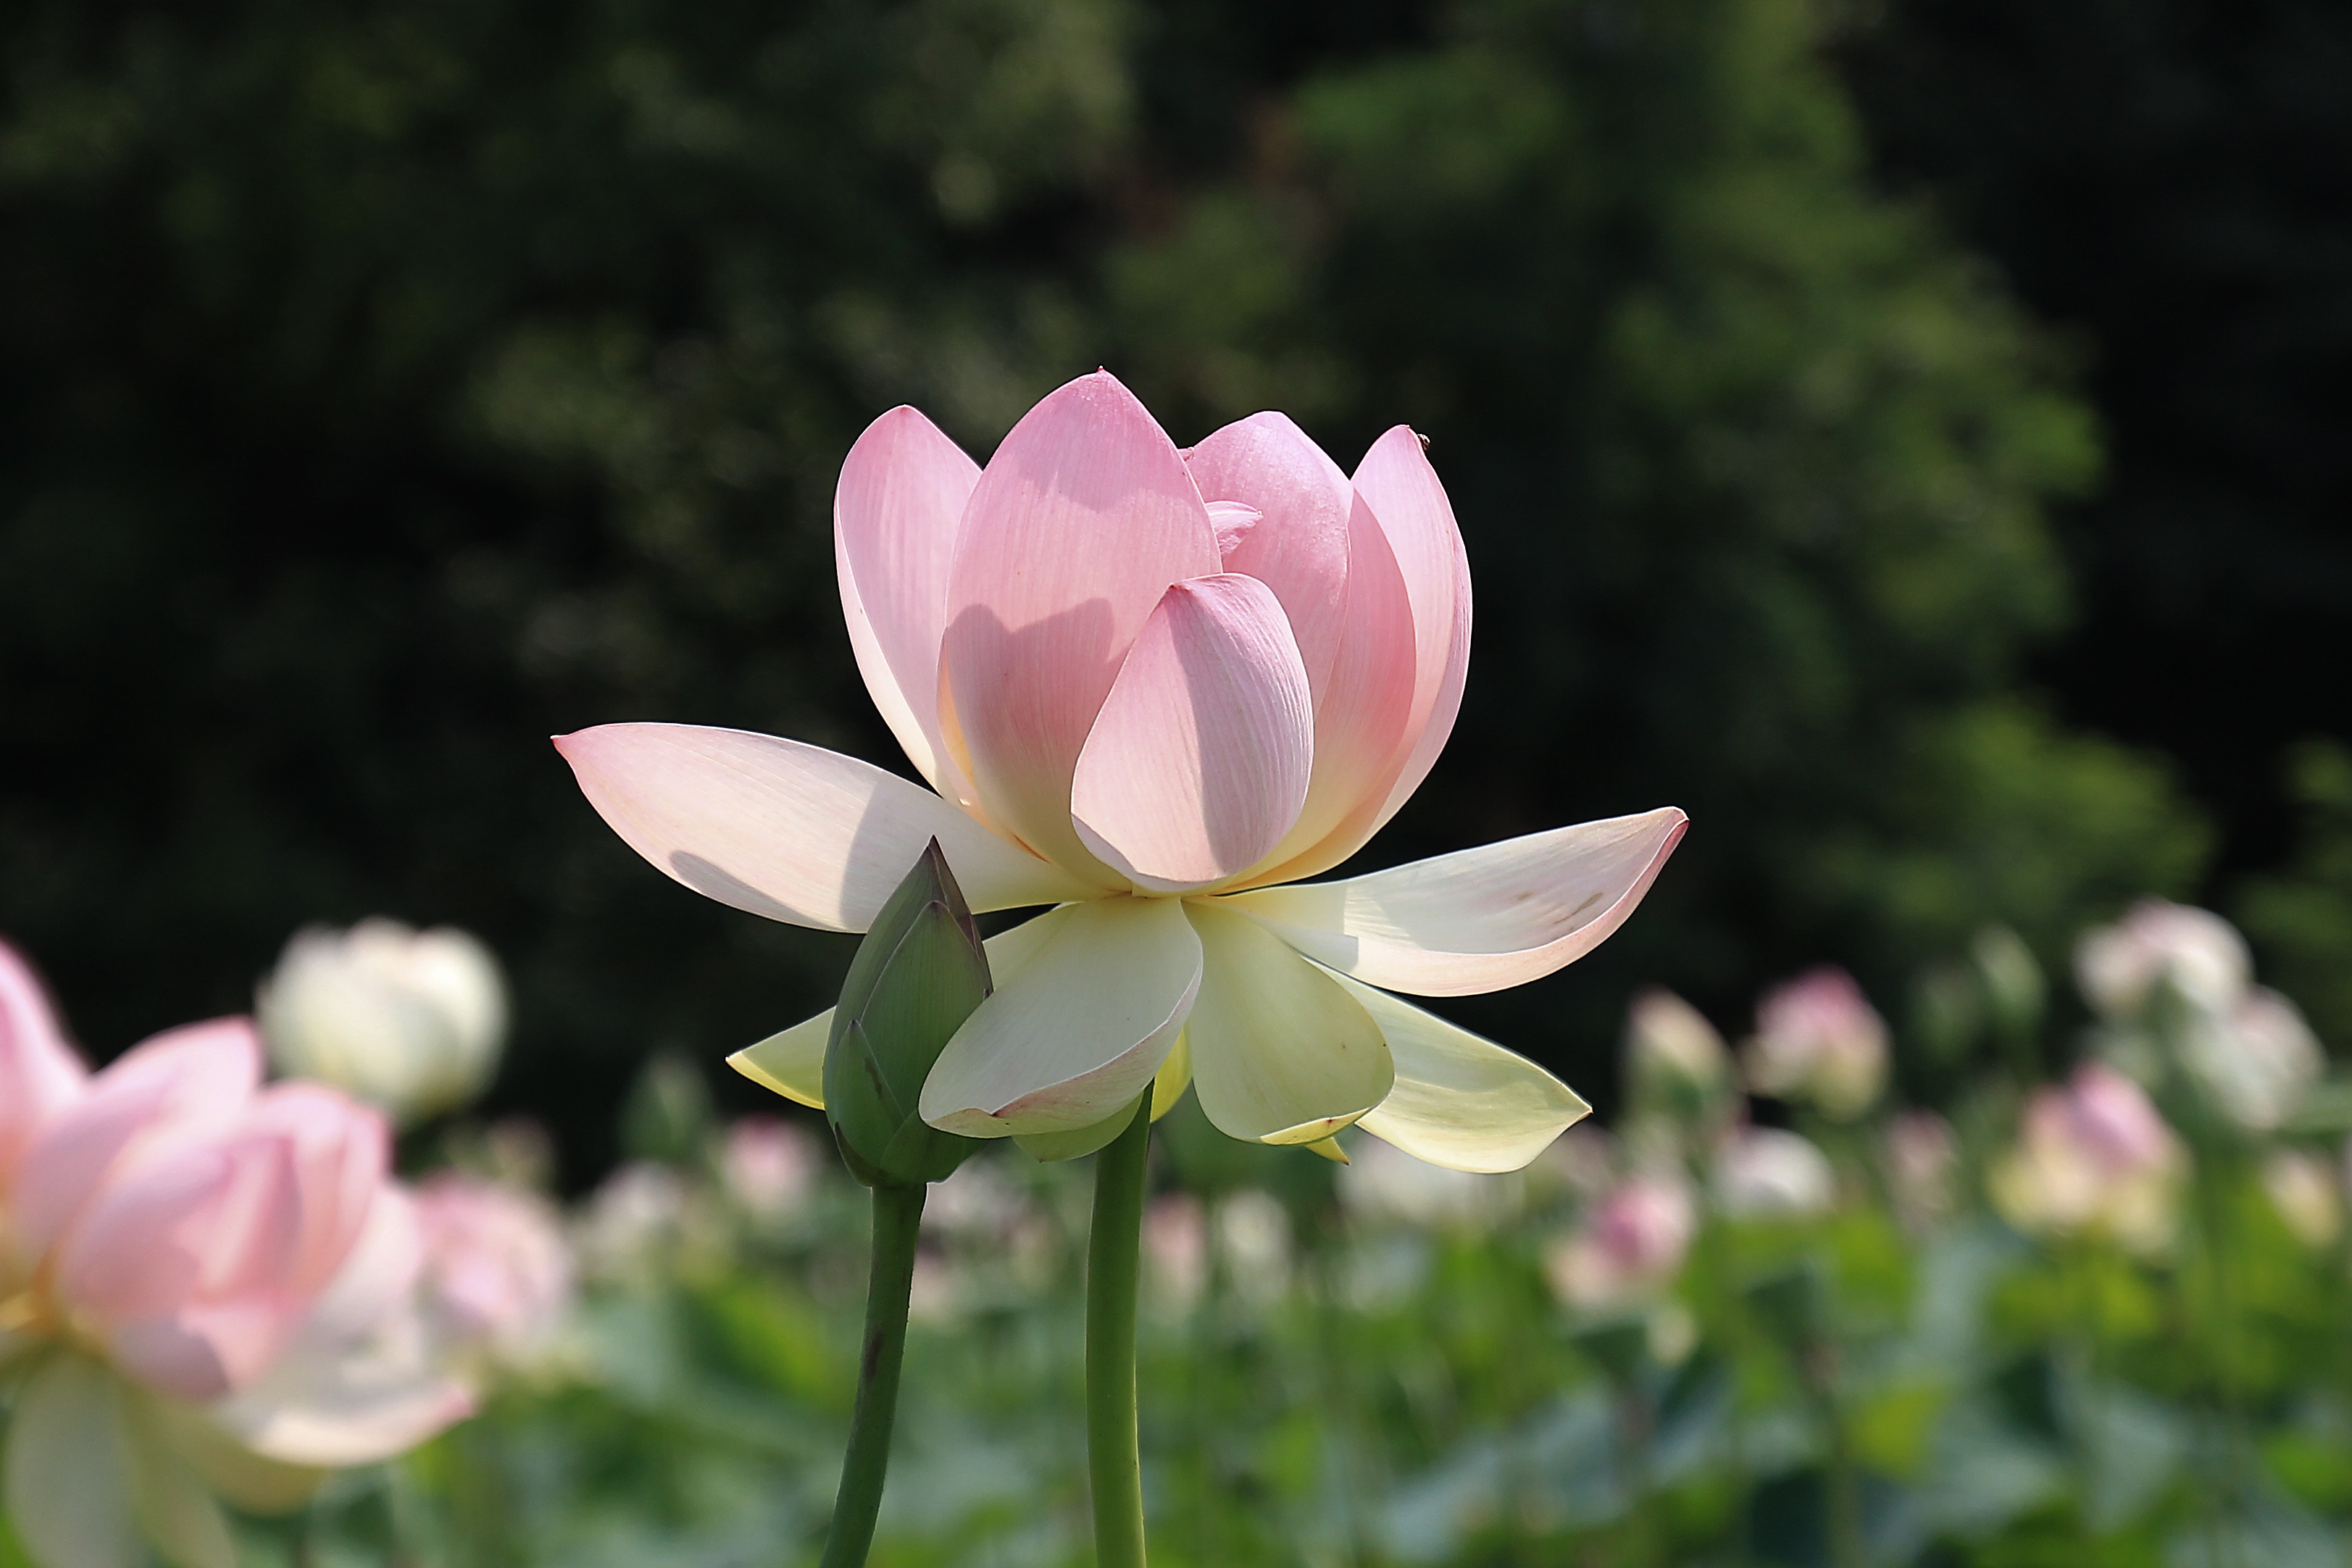
water, nature, blossom, plant, flower, petal, bloom, lake, summer, pond, green, color, botany, blooming, aquatic, colorful, garden, pink, sacred lotus, aquatic plant, flora, lotus, exotic, waterlily, macro photography, flowering plant, land plant, lotus family, proteales